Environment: real
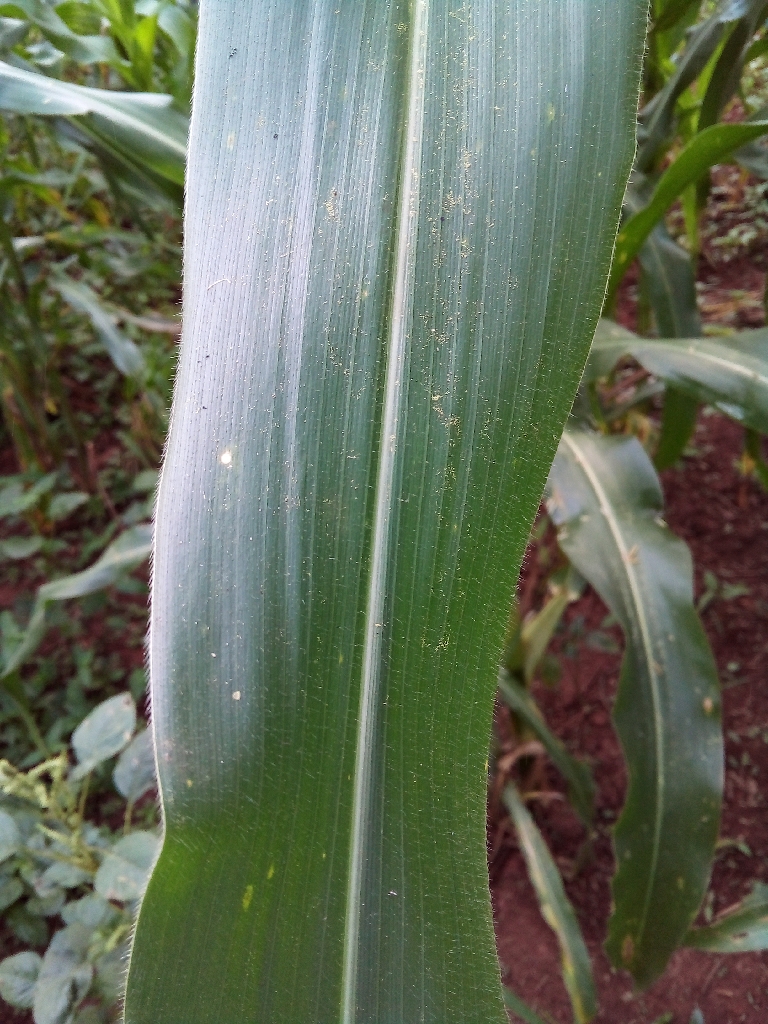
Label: healthy